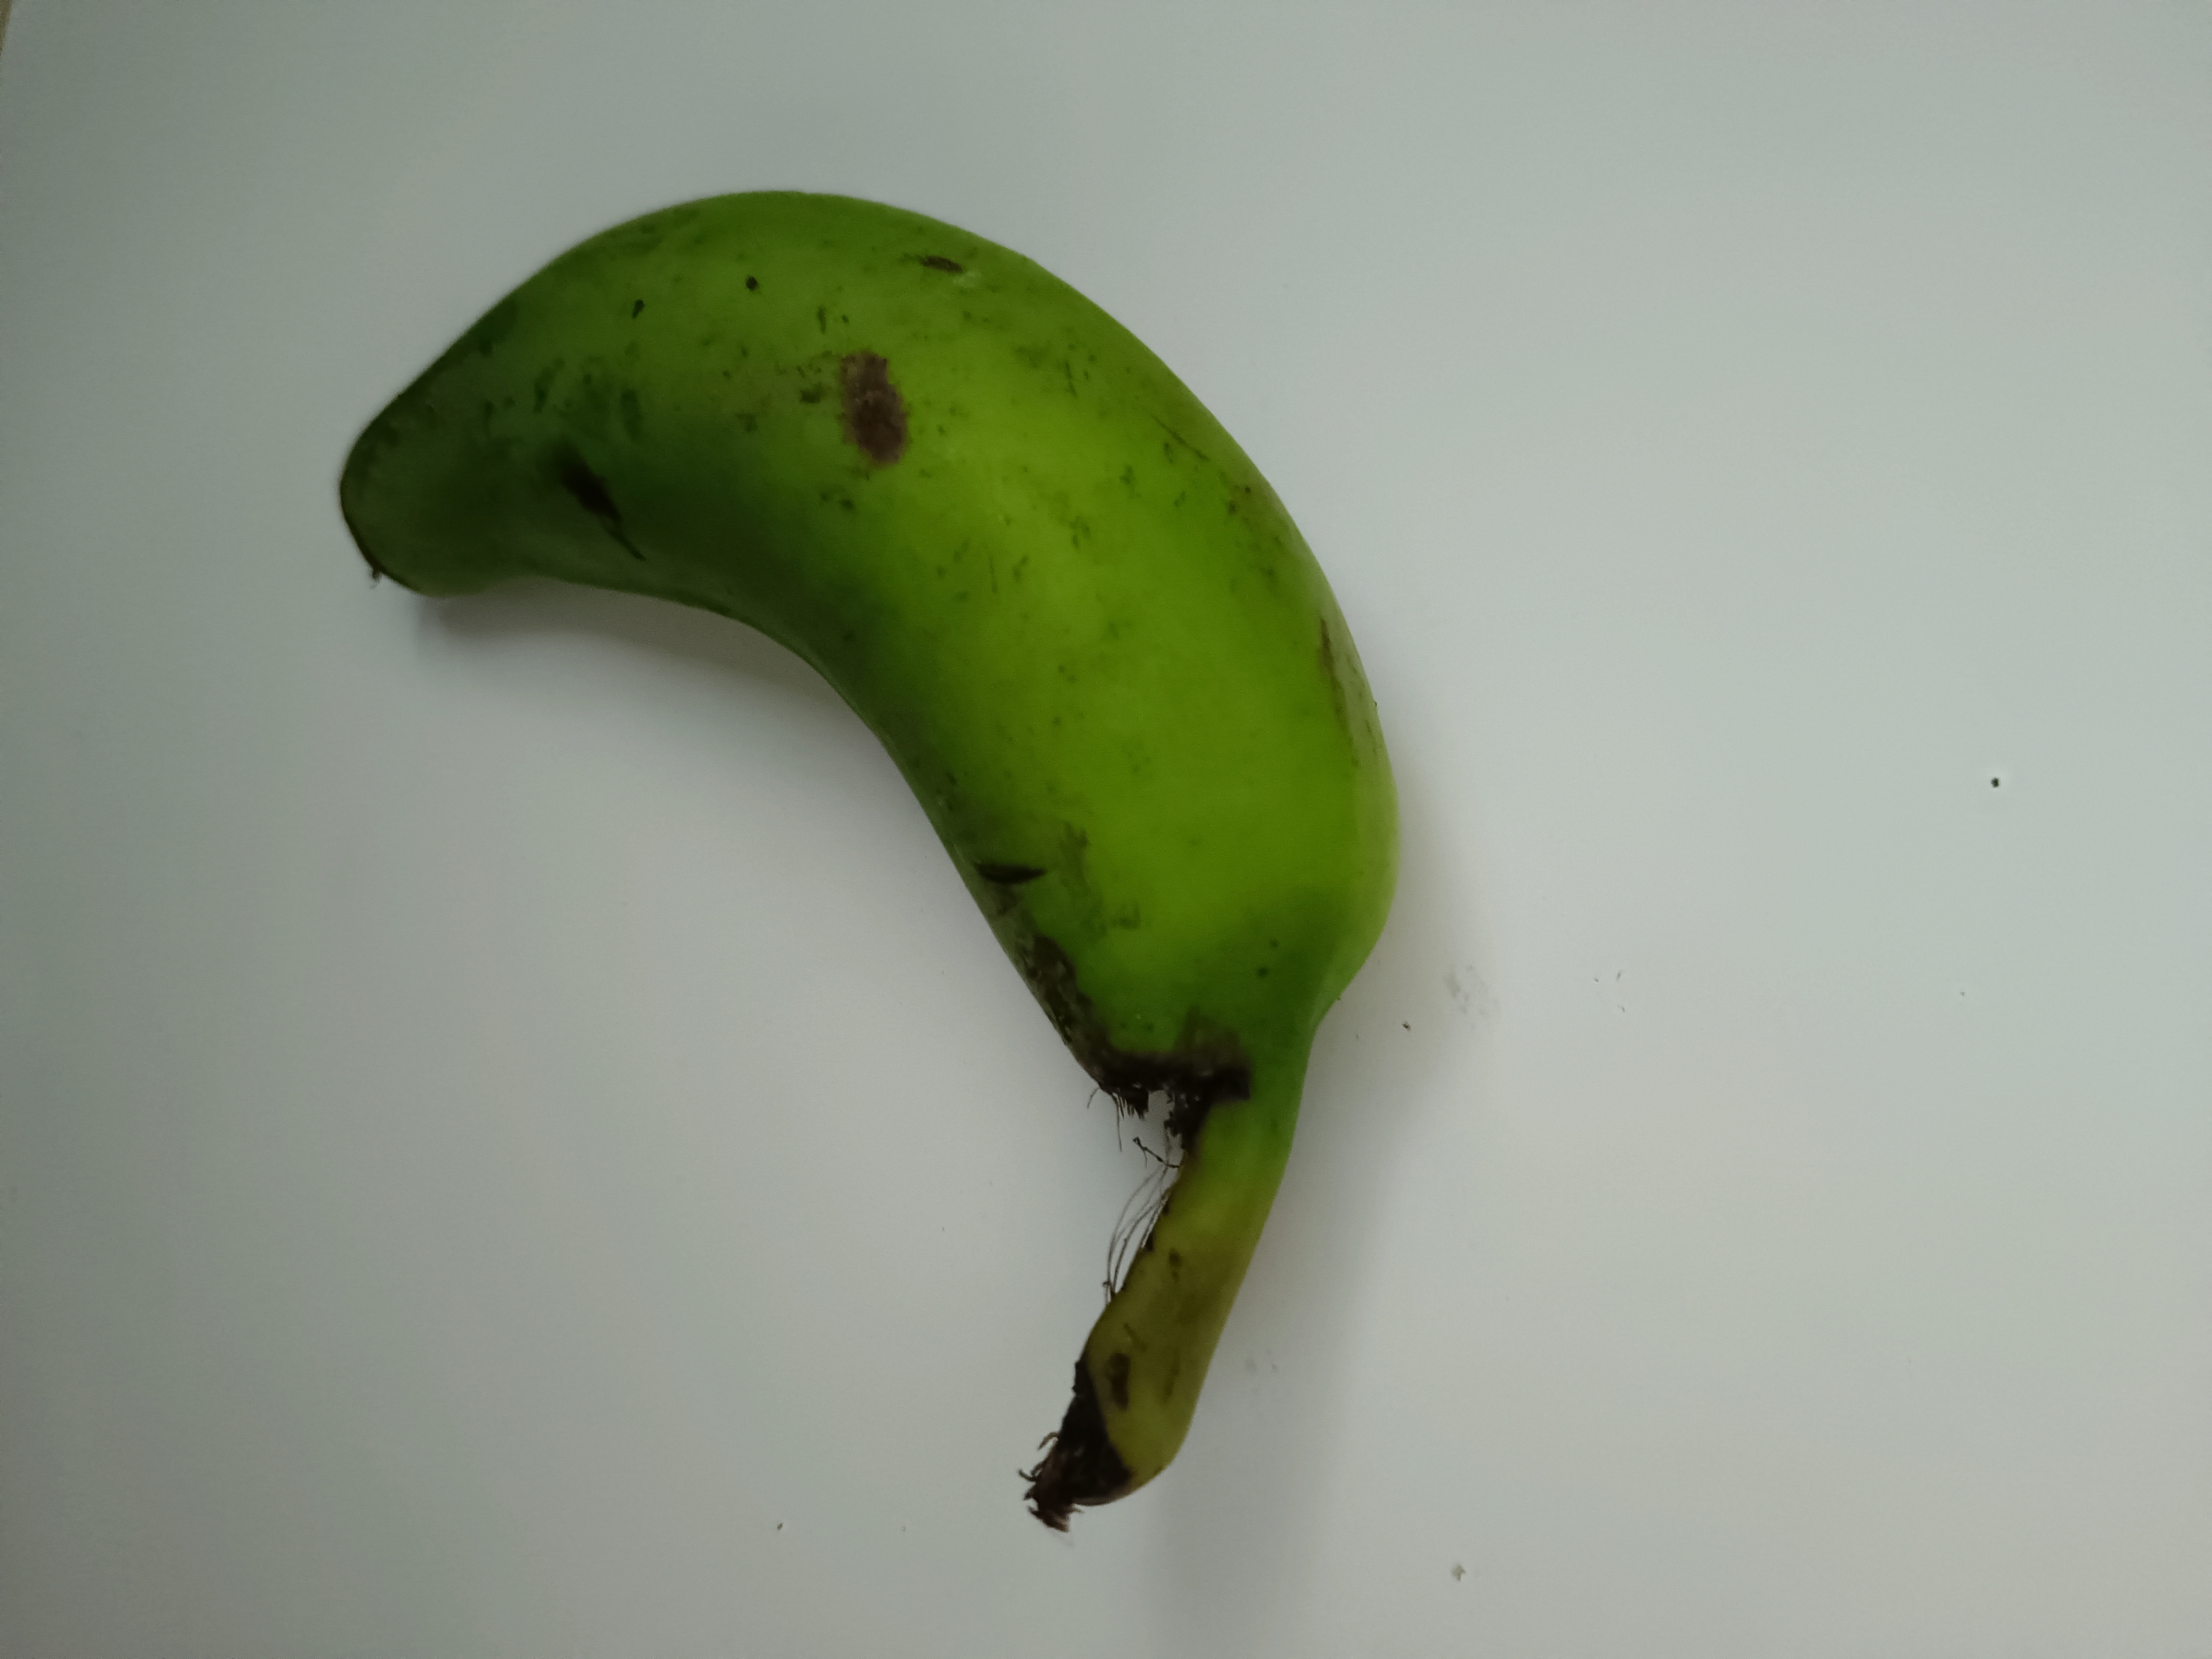
Banana variety: Shobri